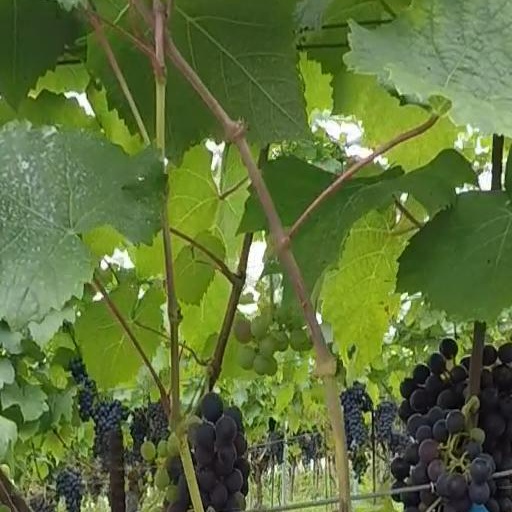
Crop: grape